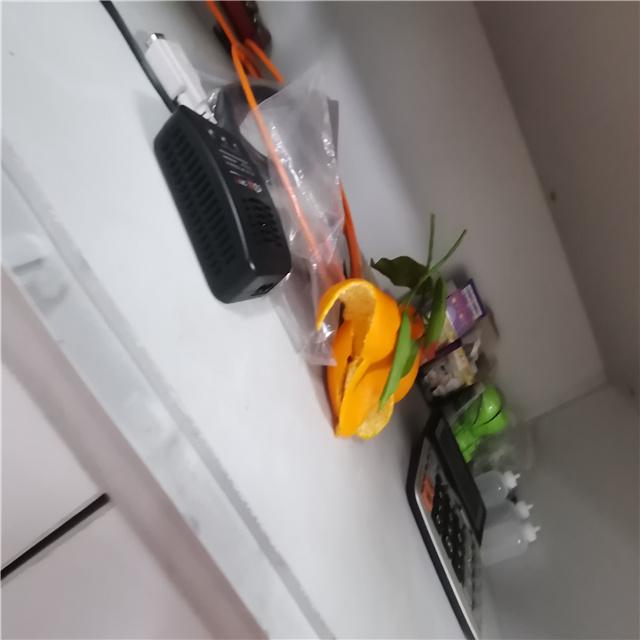
Label: peels